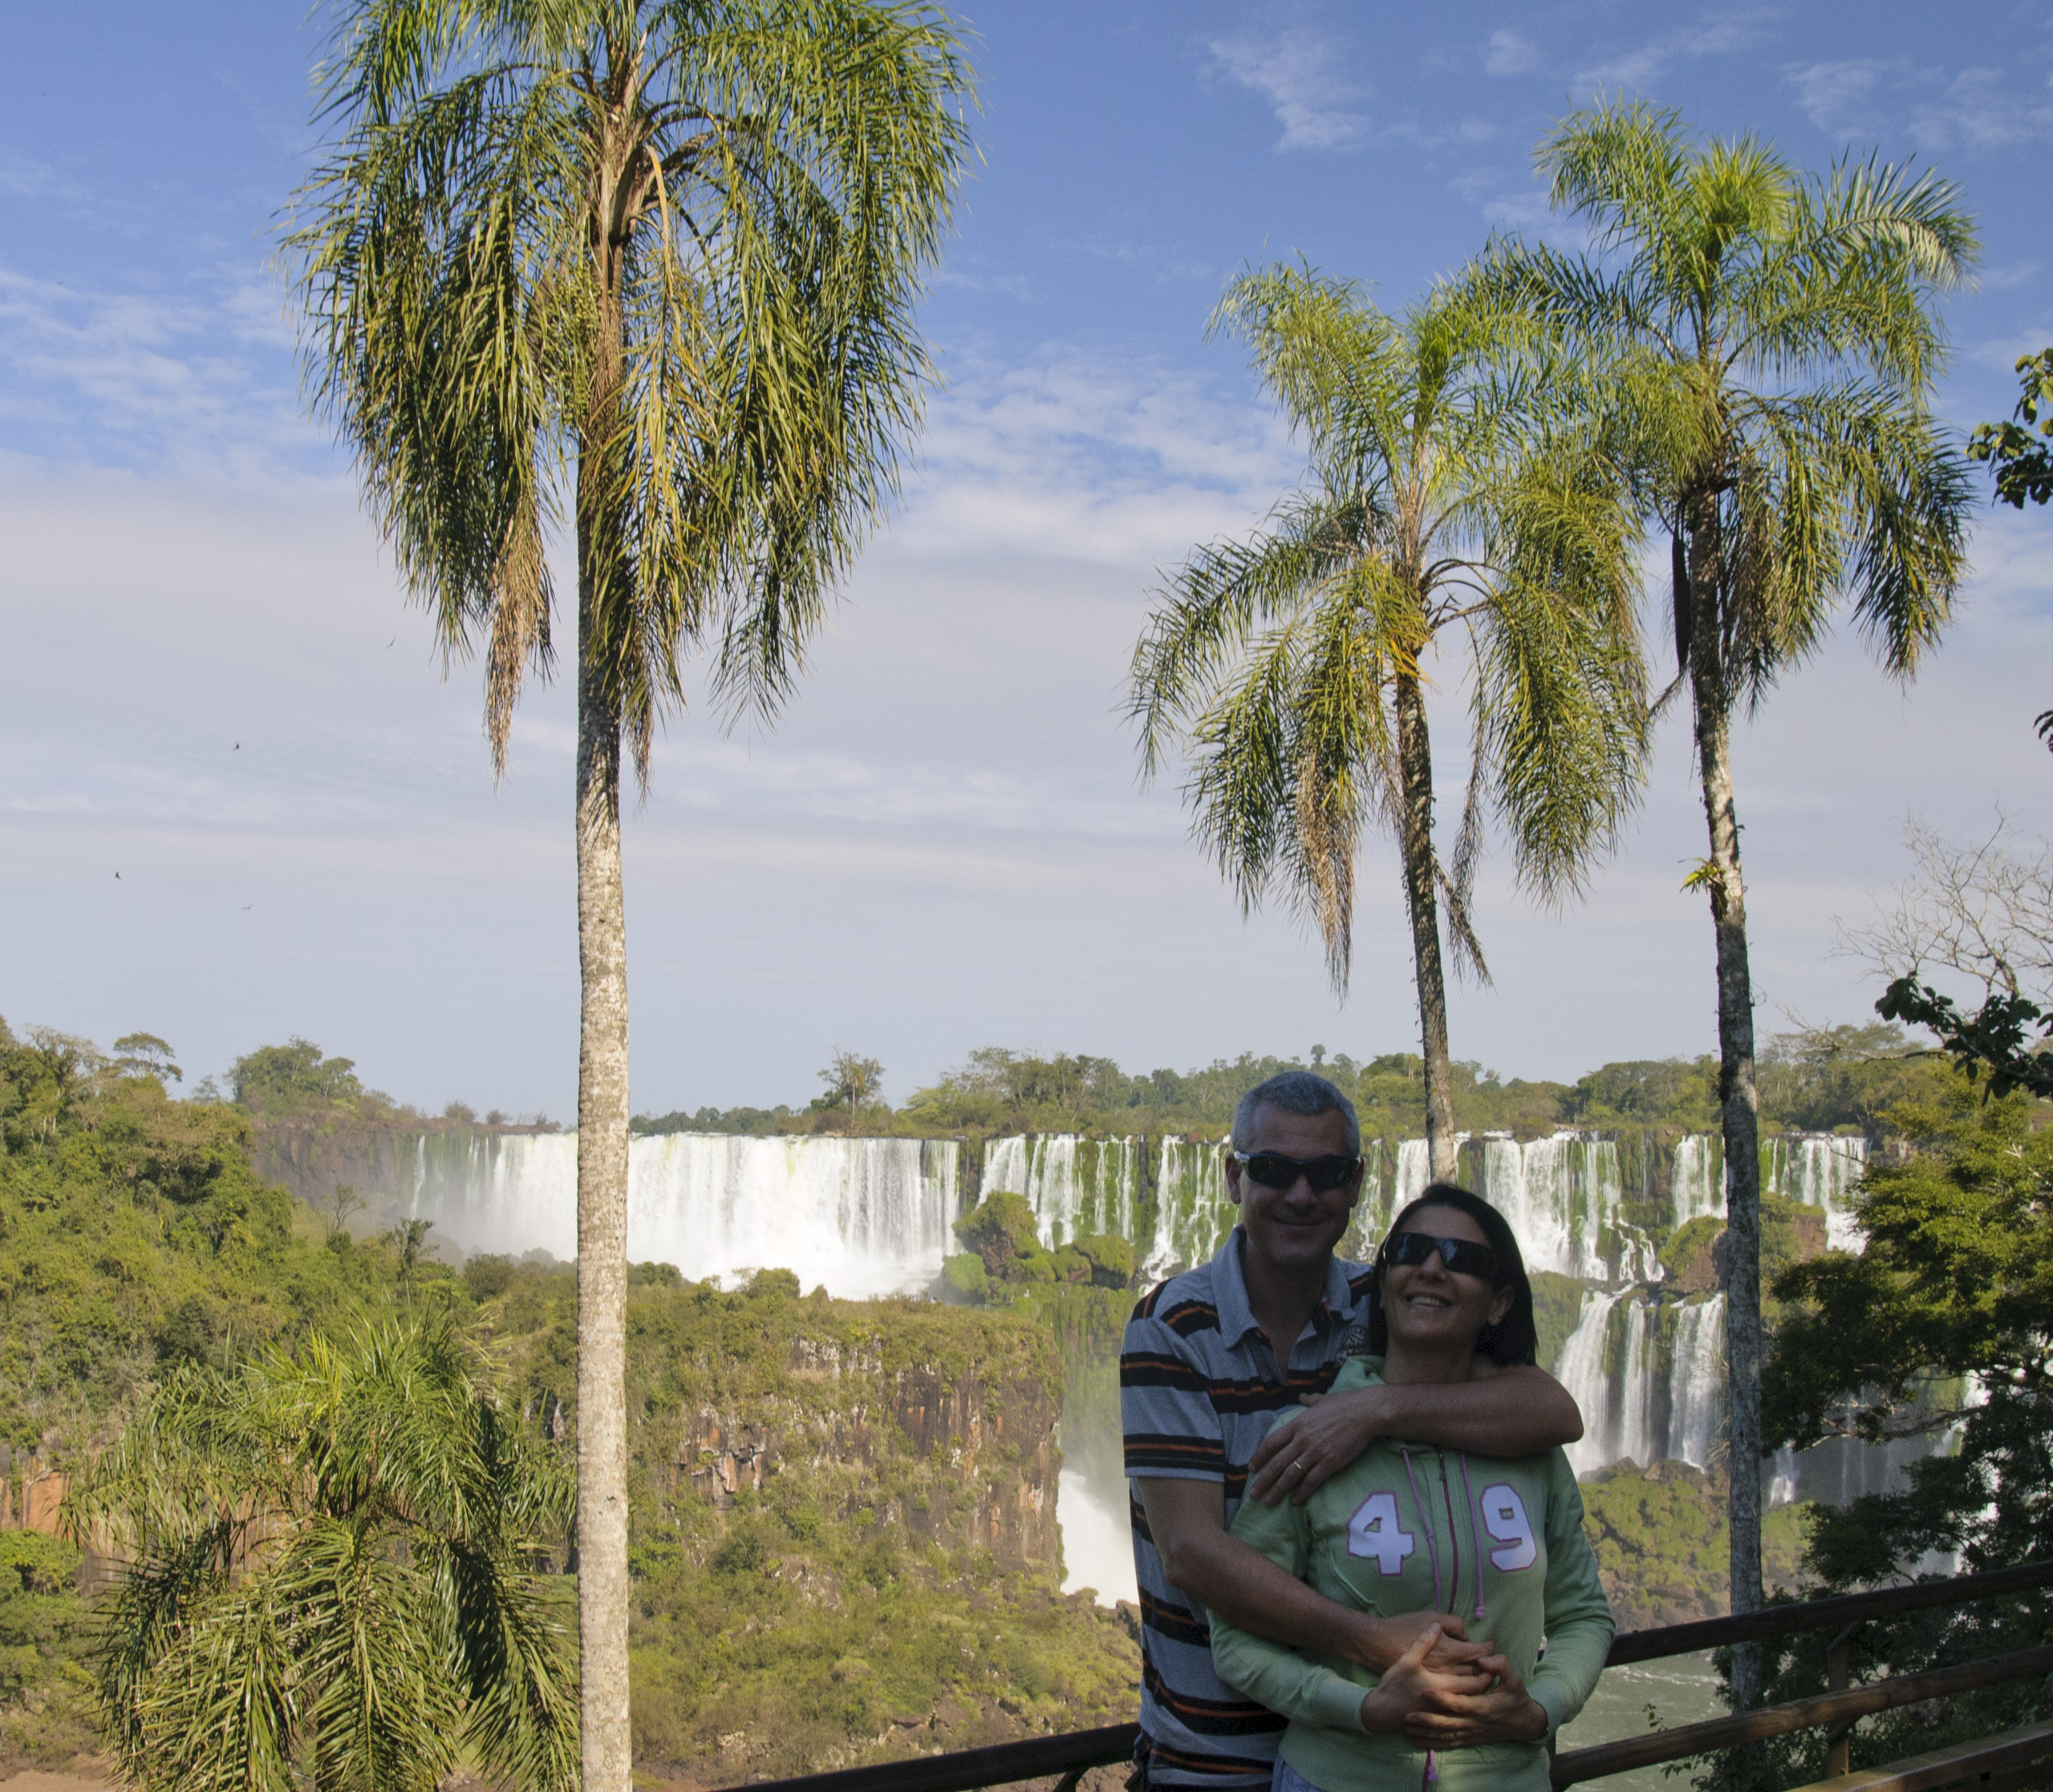
tree, plant, vacation, botany, nikon, argentina, brasil, iguazu, d300, approved, rural area, woody plant, arecales, palm family